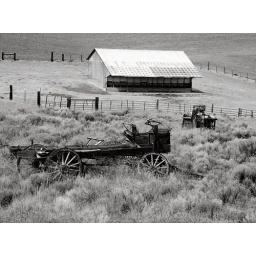
An old horse wagon and another machine sit abandoned in this farmers field near The Dalles, Or.Central Oregon ...